Wesleyan Church, Aldershot

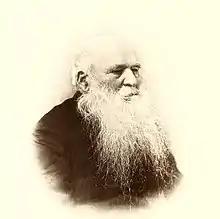
Rev Dr William Harris Rule, first Methodist minister at Aldershot (1856-1865)

The Rev Dr William Harris Rule came to Aldershot in 1856 to open Methodist work among the troops, remaining until 1865 and working in the town as a contemporary of missioner Mrs Louisa Daniell. The Wesleyan Connexion provided funding for the construction of an iron chapel on a site located in Church Street off Queens Road which was dedicated on 10 July 1857. Subsequently, a chaplain’s house and a Soldiers' Home were added. Methodism was not a recognised "religious denomination" in Army returns and there was great opposition from the local Anglican chaplains who found him an irritant but Dr Rule was supported by Lieut-General William Knollys and by 1862 Methodism was accepted under "Other Protestants" and so the work could continue unhindered. The Primitive Methodists at that time were served by chapels in Victoria Road (the now demolished Rotunda building built in 1876 and sold to the Reformed Episcopal Church of England in the mid 20th-century) and the Ebenezer Primitive Methodist chapel on Ash Road, built in 1885.